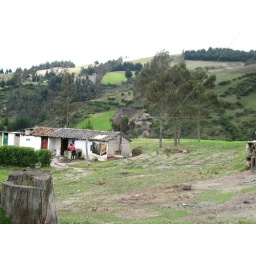
a house in the mountains